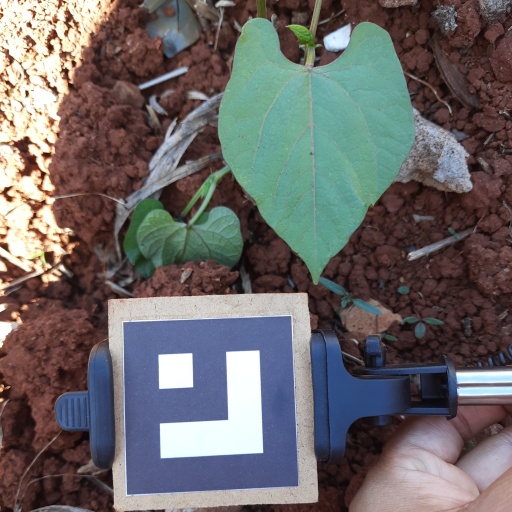
Observations: flat surface, no eating holes, under shade